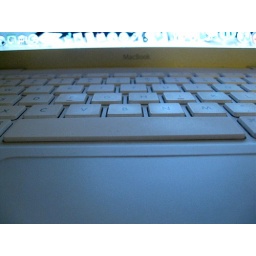
145/365. My laptop keyboard illuminated by the screen.